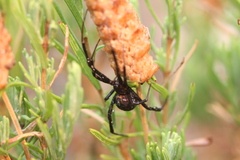
Species: Lactrodectus_hesperus